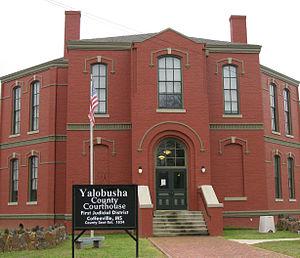
La ville de Coffeeville est le siège du comté de Yalobusha, situé dans l'État du Mississippi, aux États-Unis. La population était de 905 personnes au recensement de 2010. Il porte le nom de John Coffee, planteur et général. Il est situé près du site de la bataille mineure de Coffeeville de la guerre de Sécession, en décembre 1862.